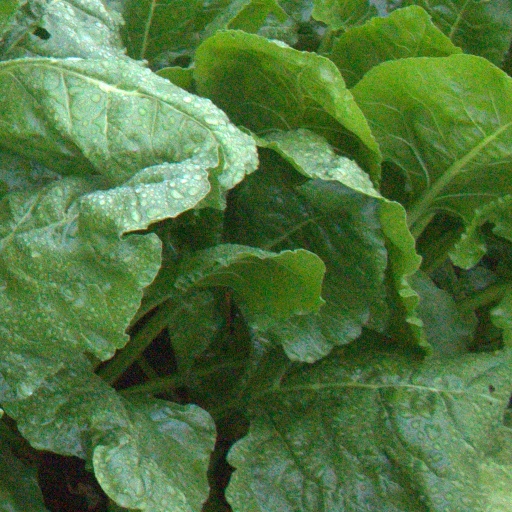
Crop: sugar beet